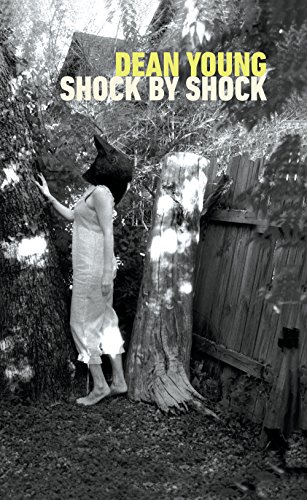
Shock by Shock
Category: Buy a Kindle
About the Author Dean Young: Dean Young has published eleven books of poetry, including finalists for the Pulitzer Prize and Griffin Award. He has received fellowships from the Guggenheim Foundation and the NEA, as well as an Academy Award in Literature from the American Academy of Arts and Letters. He is the William Livingston Chair of Poetry at the University of Texas.
Features: "Dean Young challenges the reader to hang on as he jigs from one poetic style to another and sets a wondrous course across a Duchampian landscape."— | Chicago Tribune | "In Young's work, the big essential questions—mortality, identity, the meaning of life—aren't simply food for thought; they're grounds for entertainment."— | The Sunday Star | (Toronto) | Dean Young escorts his transplanted heart into invigorating poetic territory that combines the joy of being alive with his signature mixture of surrealism, humor, and fast-cut imagery. A Pulitzer finalist known for his hard-won insights, NPR said it best when they observed that Young sees "even in the smallest things the heights of what we can be." | From "Harvest": | Bring me the high heart of a trapezist.If not, bring me the heart of a drunk monkso I may illuminate an ancient textin a language I can't understand.The brain too is blood, blood racing100 miles an hour on training wheelsso let me splash through a red puddle,let me kiss the face of a red puddle,let me write my crazed, extreme demandson the frost-cracked window of god's splitchest… | Dean Young | is the author of twelve books of poetry, including finalists for the Pulitzer Prize and Griffin Award. He teaches at the University of Texas and lives in Austin.